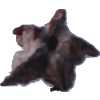
Label: carambola